Lewis Tilney

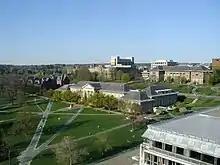
Cornell University

Tilney's research interests and primary research focus has been on the cytoskeleton of specific portions of animal cells. Through this research it was his goal to identify the cause behind certain properties of the cytoskeleton including length, distribution, and the location of each type of filament and microtubule. Some specific elements Tilney has investigated is the microvilli of intestinal epithelial cells, the actin tail of "Listeria", the stereocilia of hair cells in the inner ear, and the bristles of "Drosophila".